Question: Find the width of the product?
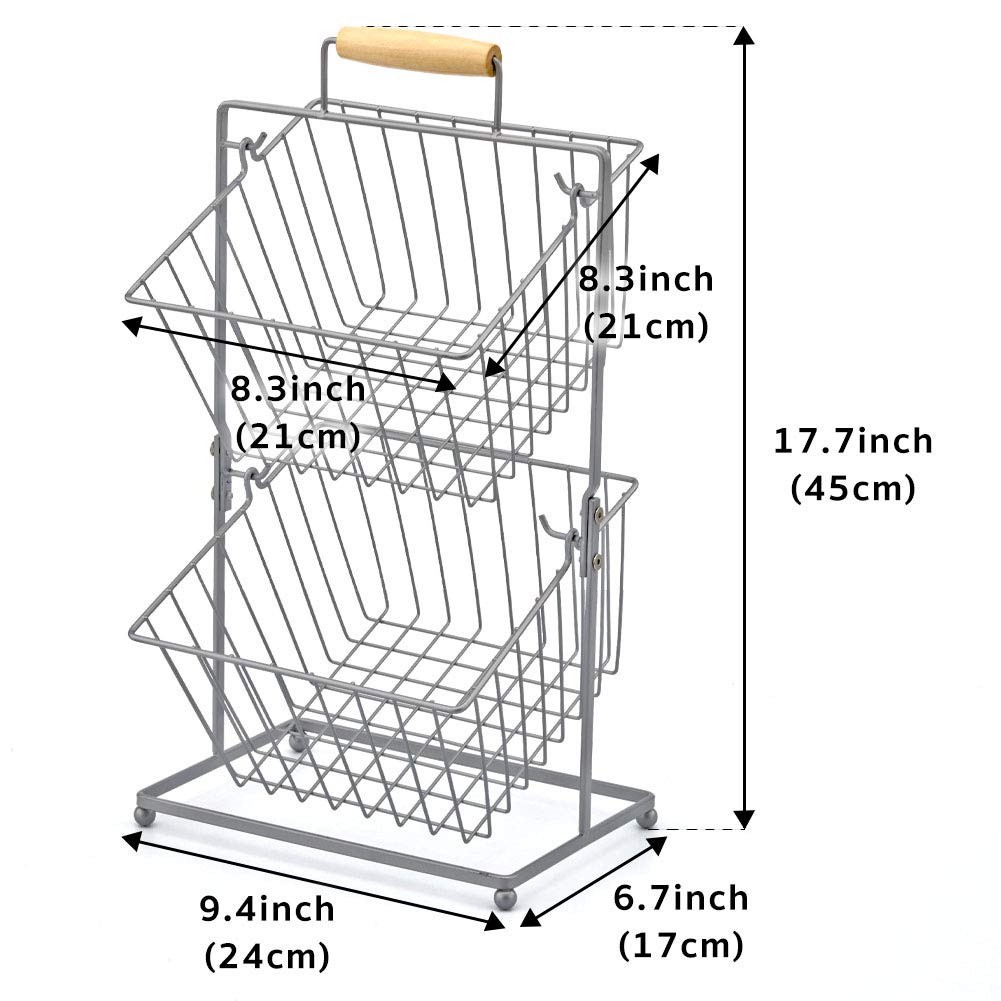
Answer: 9.4 inch